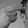
ASL letter: H